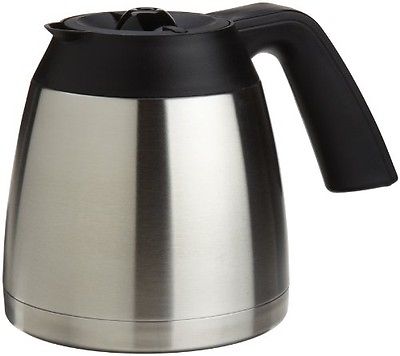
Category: coffee maker